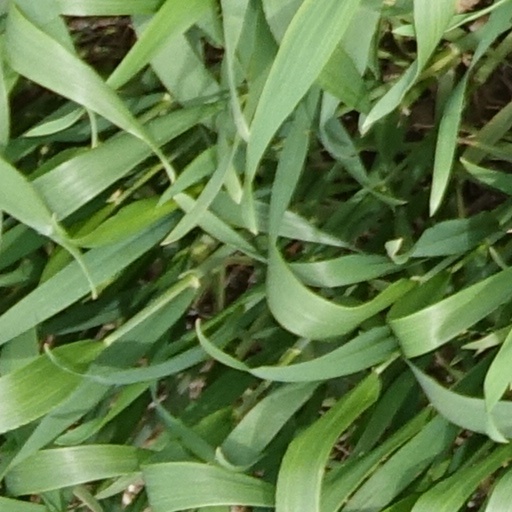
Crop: wheat